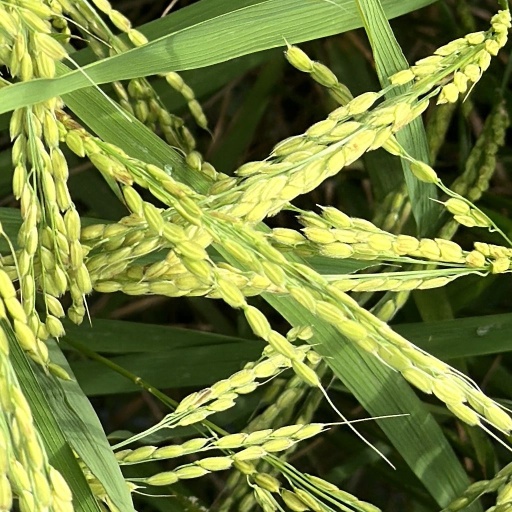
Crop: rice